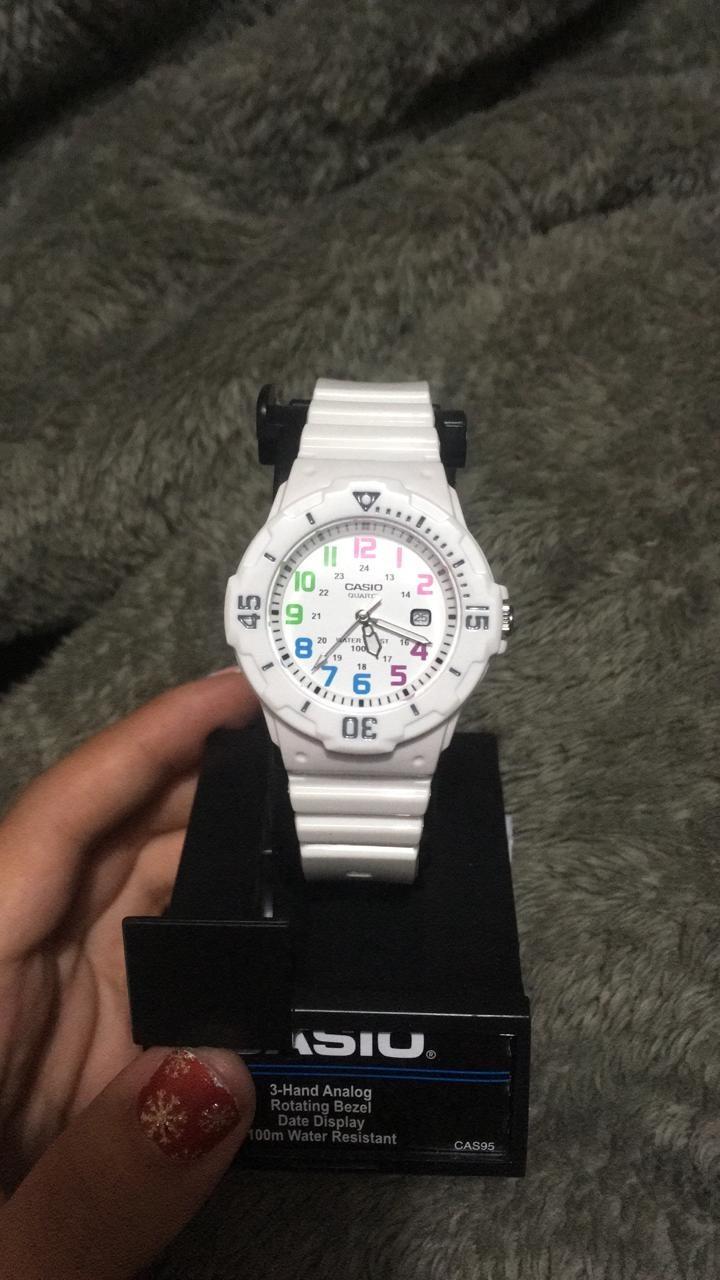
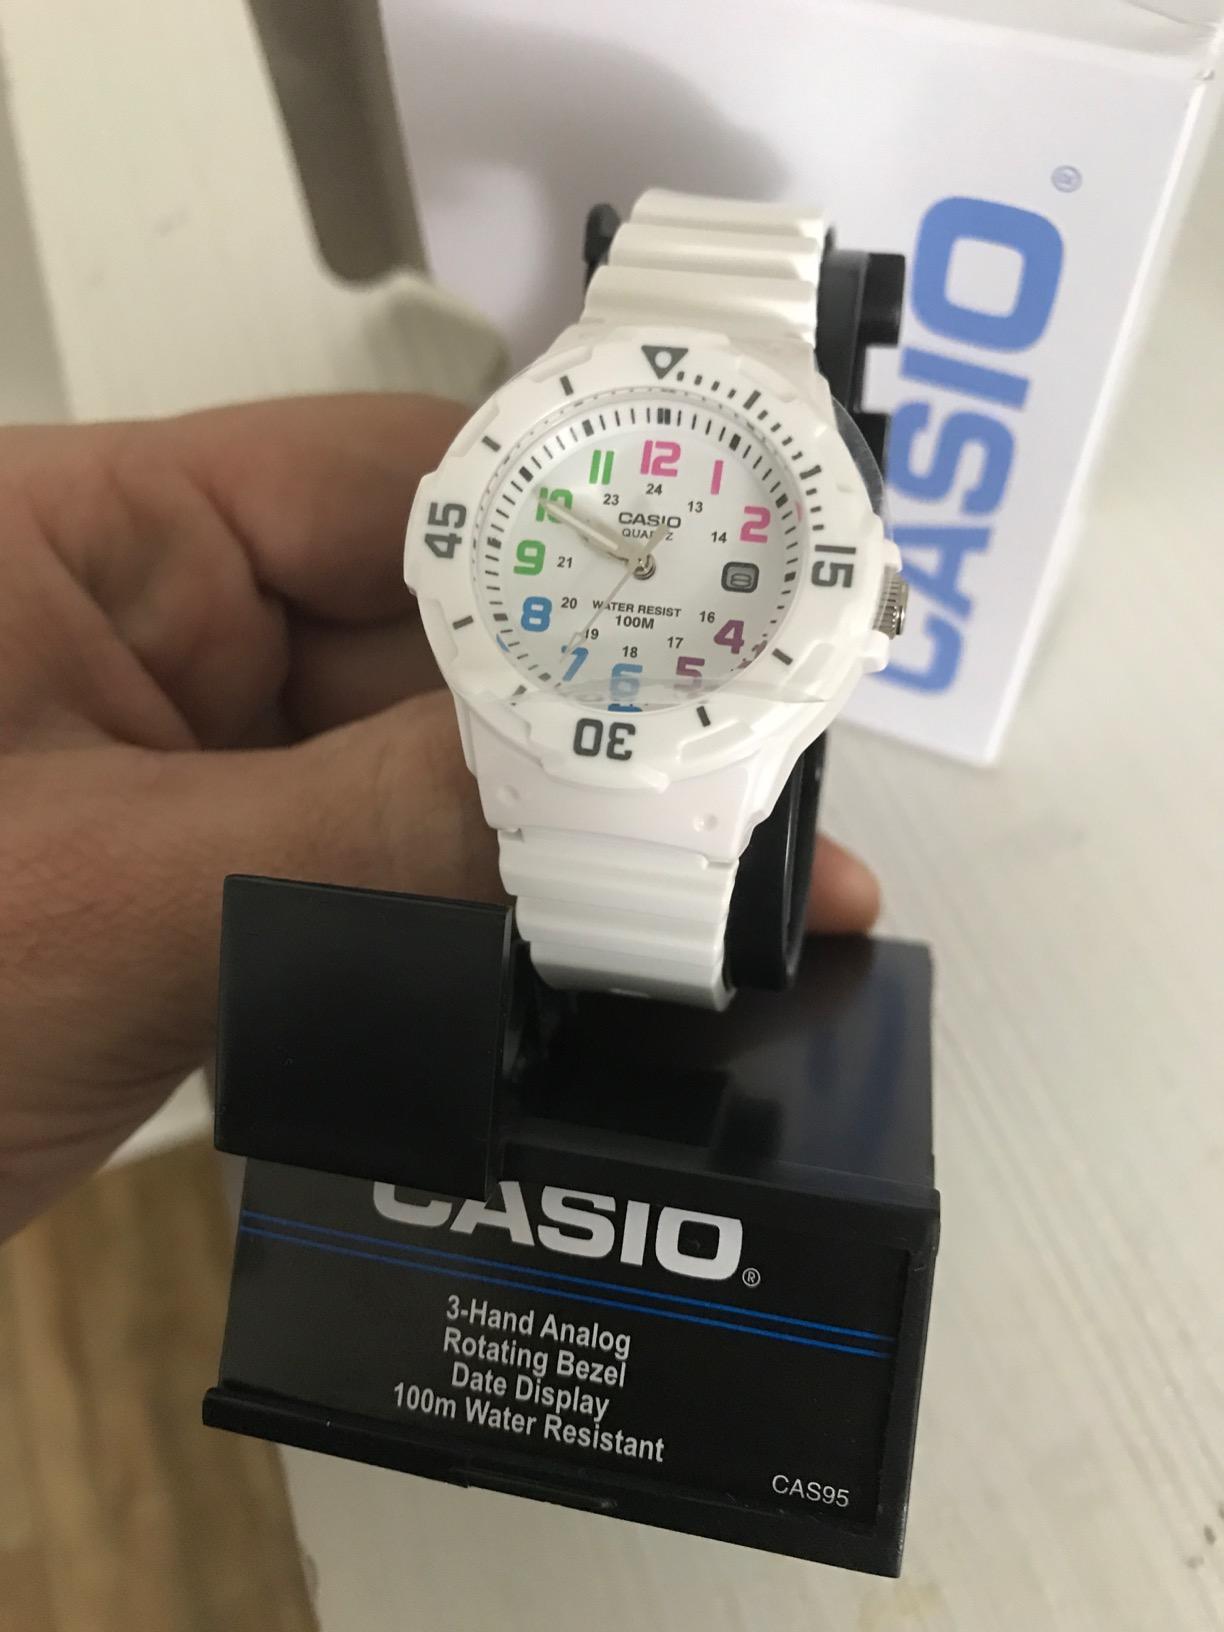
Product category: accessories_watch
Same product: yes